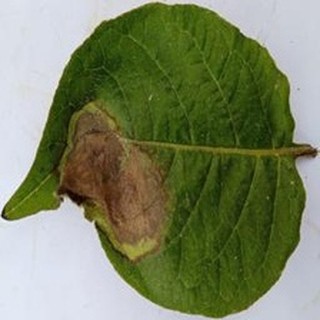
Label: potato_late_blight